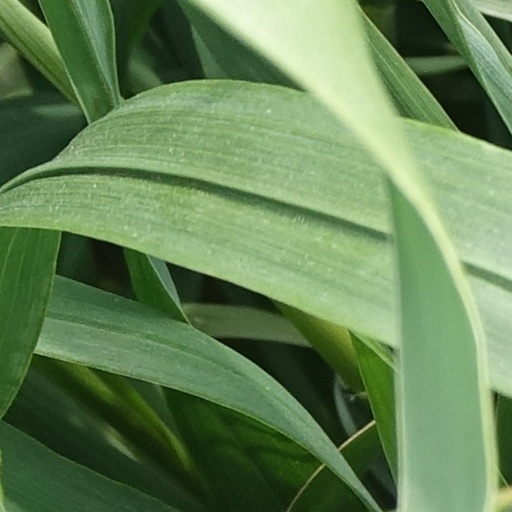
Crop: wheat